Rapetosaurus

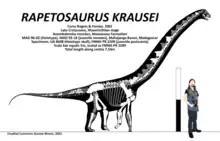
Skeletal reconstruction of "R. krausei", scaled as juvenile specimen FMNH PR 2209.

The discovery of "Rapetosaurus", known by the single species "Rapetosaurus krausei", marked the first time a titanosaur had been recovered with an almost perfectly intact skeleton, complete with skull. It has helped to clarify some difficult, century-old classification issues among this large group of sauropod dinosaurs and provides a good baseline for the reconstruction of other titanosaurs that are known only from partial fossilized remains.